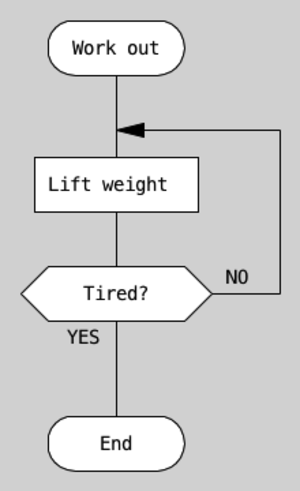
DRAKON est un